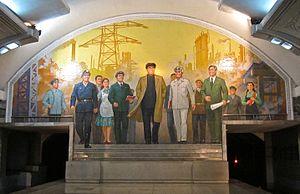
Le métro de Pyongyang est le seul métro de la Corée du Nord. Créé en 1973, il se compose de deux lignes : la ligne Chollima et la ligne Hyŏksin. Les deux lignes se croisent à la station Chŏnu. La fréquentation est estimée entre 300 000 et 700 000 personnes.